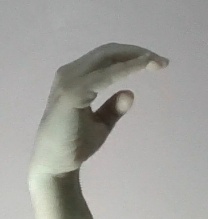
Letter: jeem